J.C. Bose University of Science and Technology, YMCA

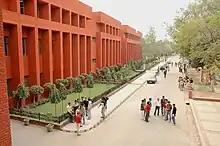
YMCA University campus

J.C. Bose University of Science and Technology, YMCA, formerly YMCA University of Science and Technology (YMCA UST) and YMCA Institute of Engineering (YMCAIE), is a state public university located in Faridabad, in the state of Haryana, India. Established as a college in 1969, it gained university status in December 2009 and was renamed in 2018.